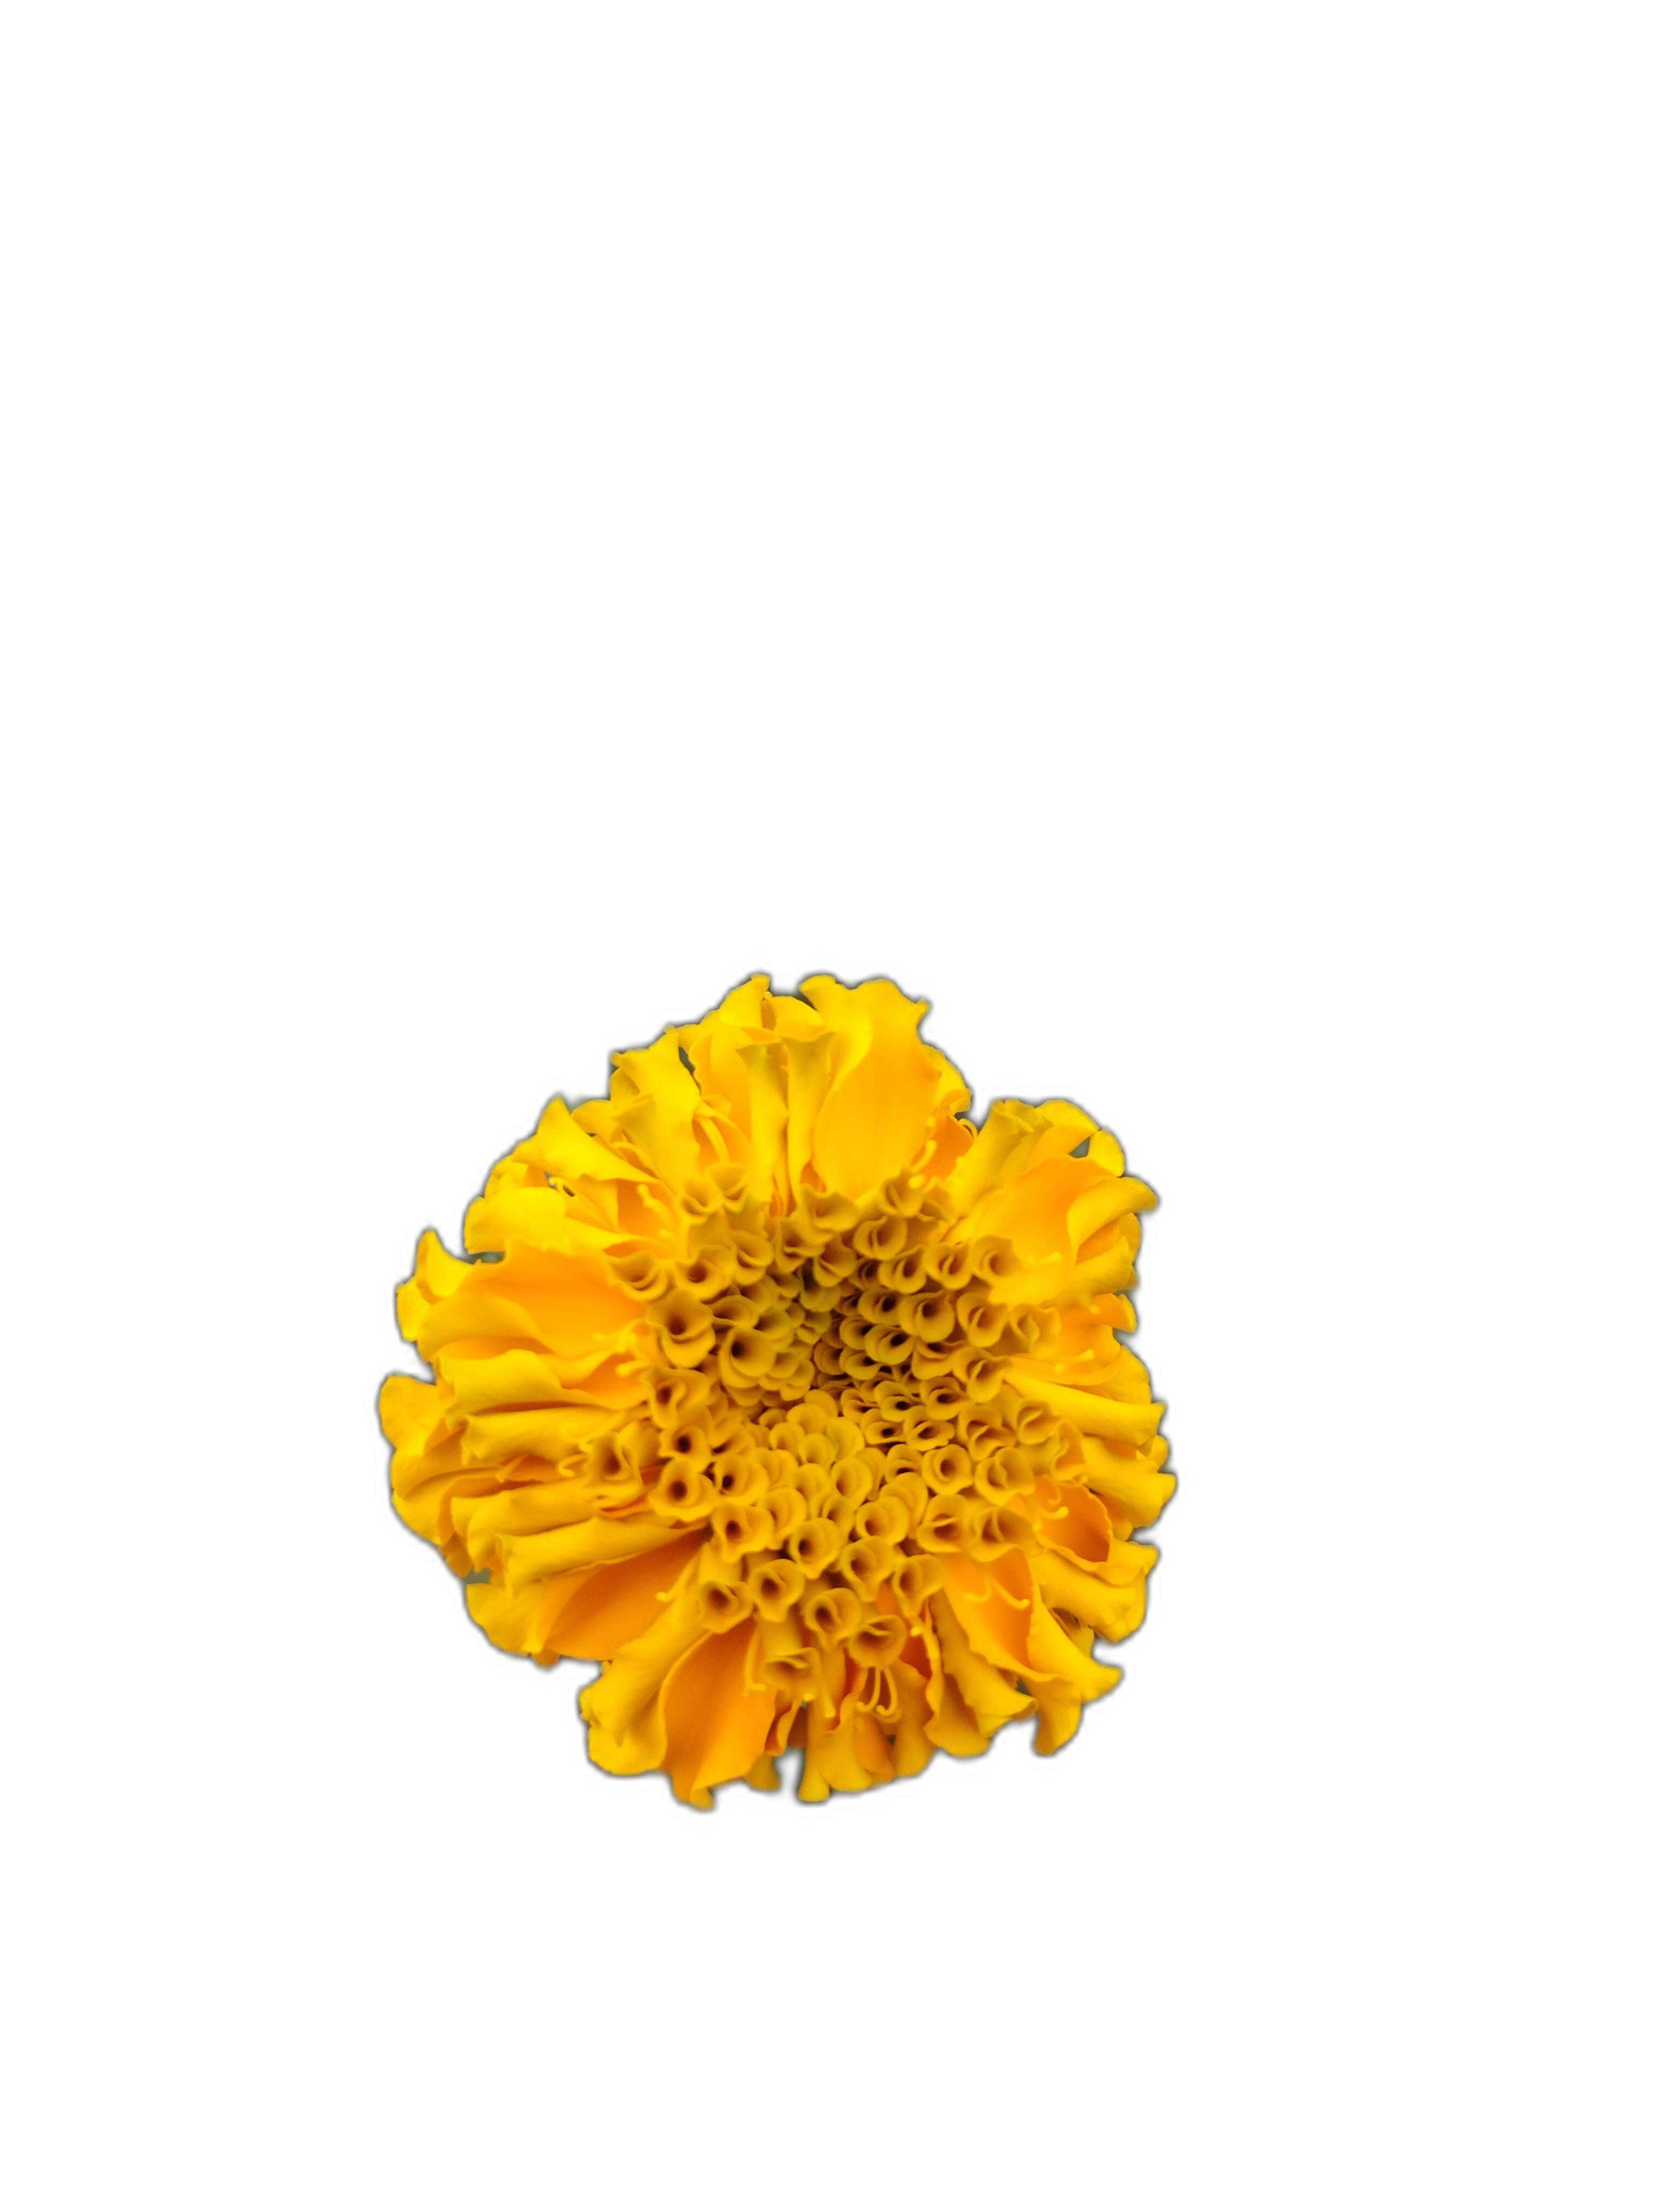
Label: Marigold